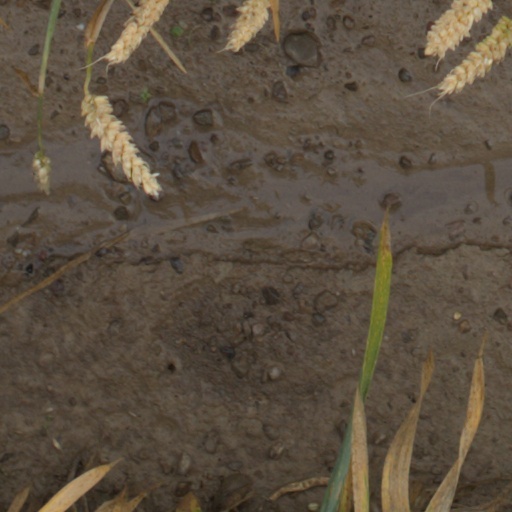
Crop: wheat